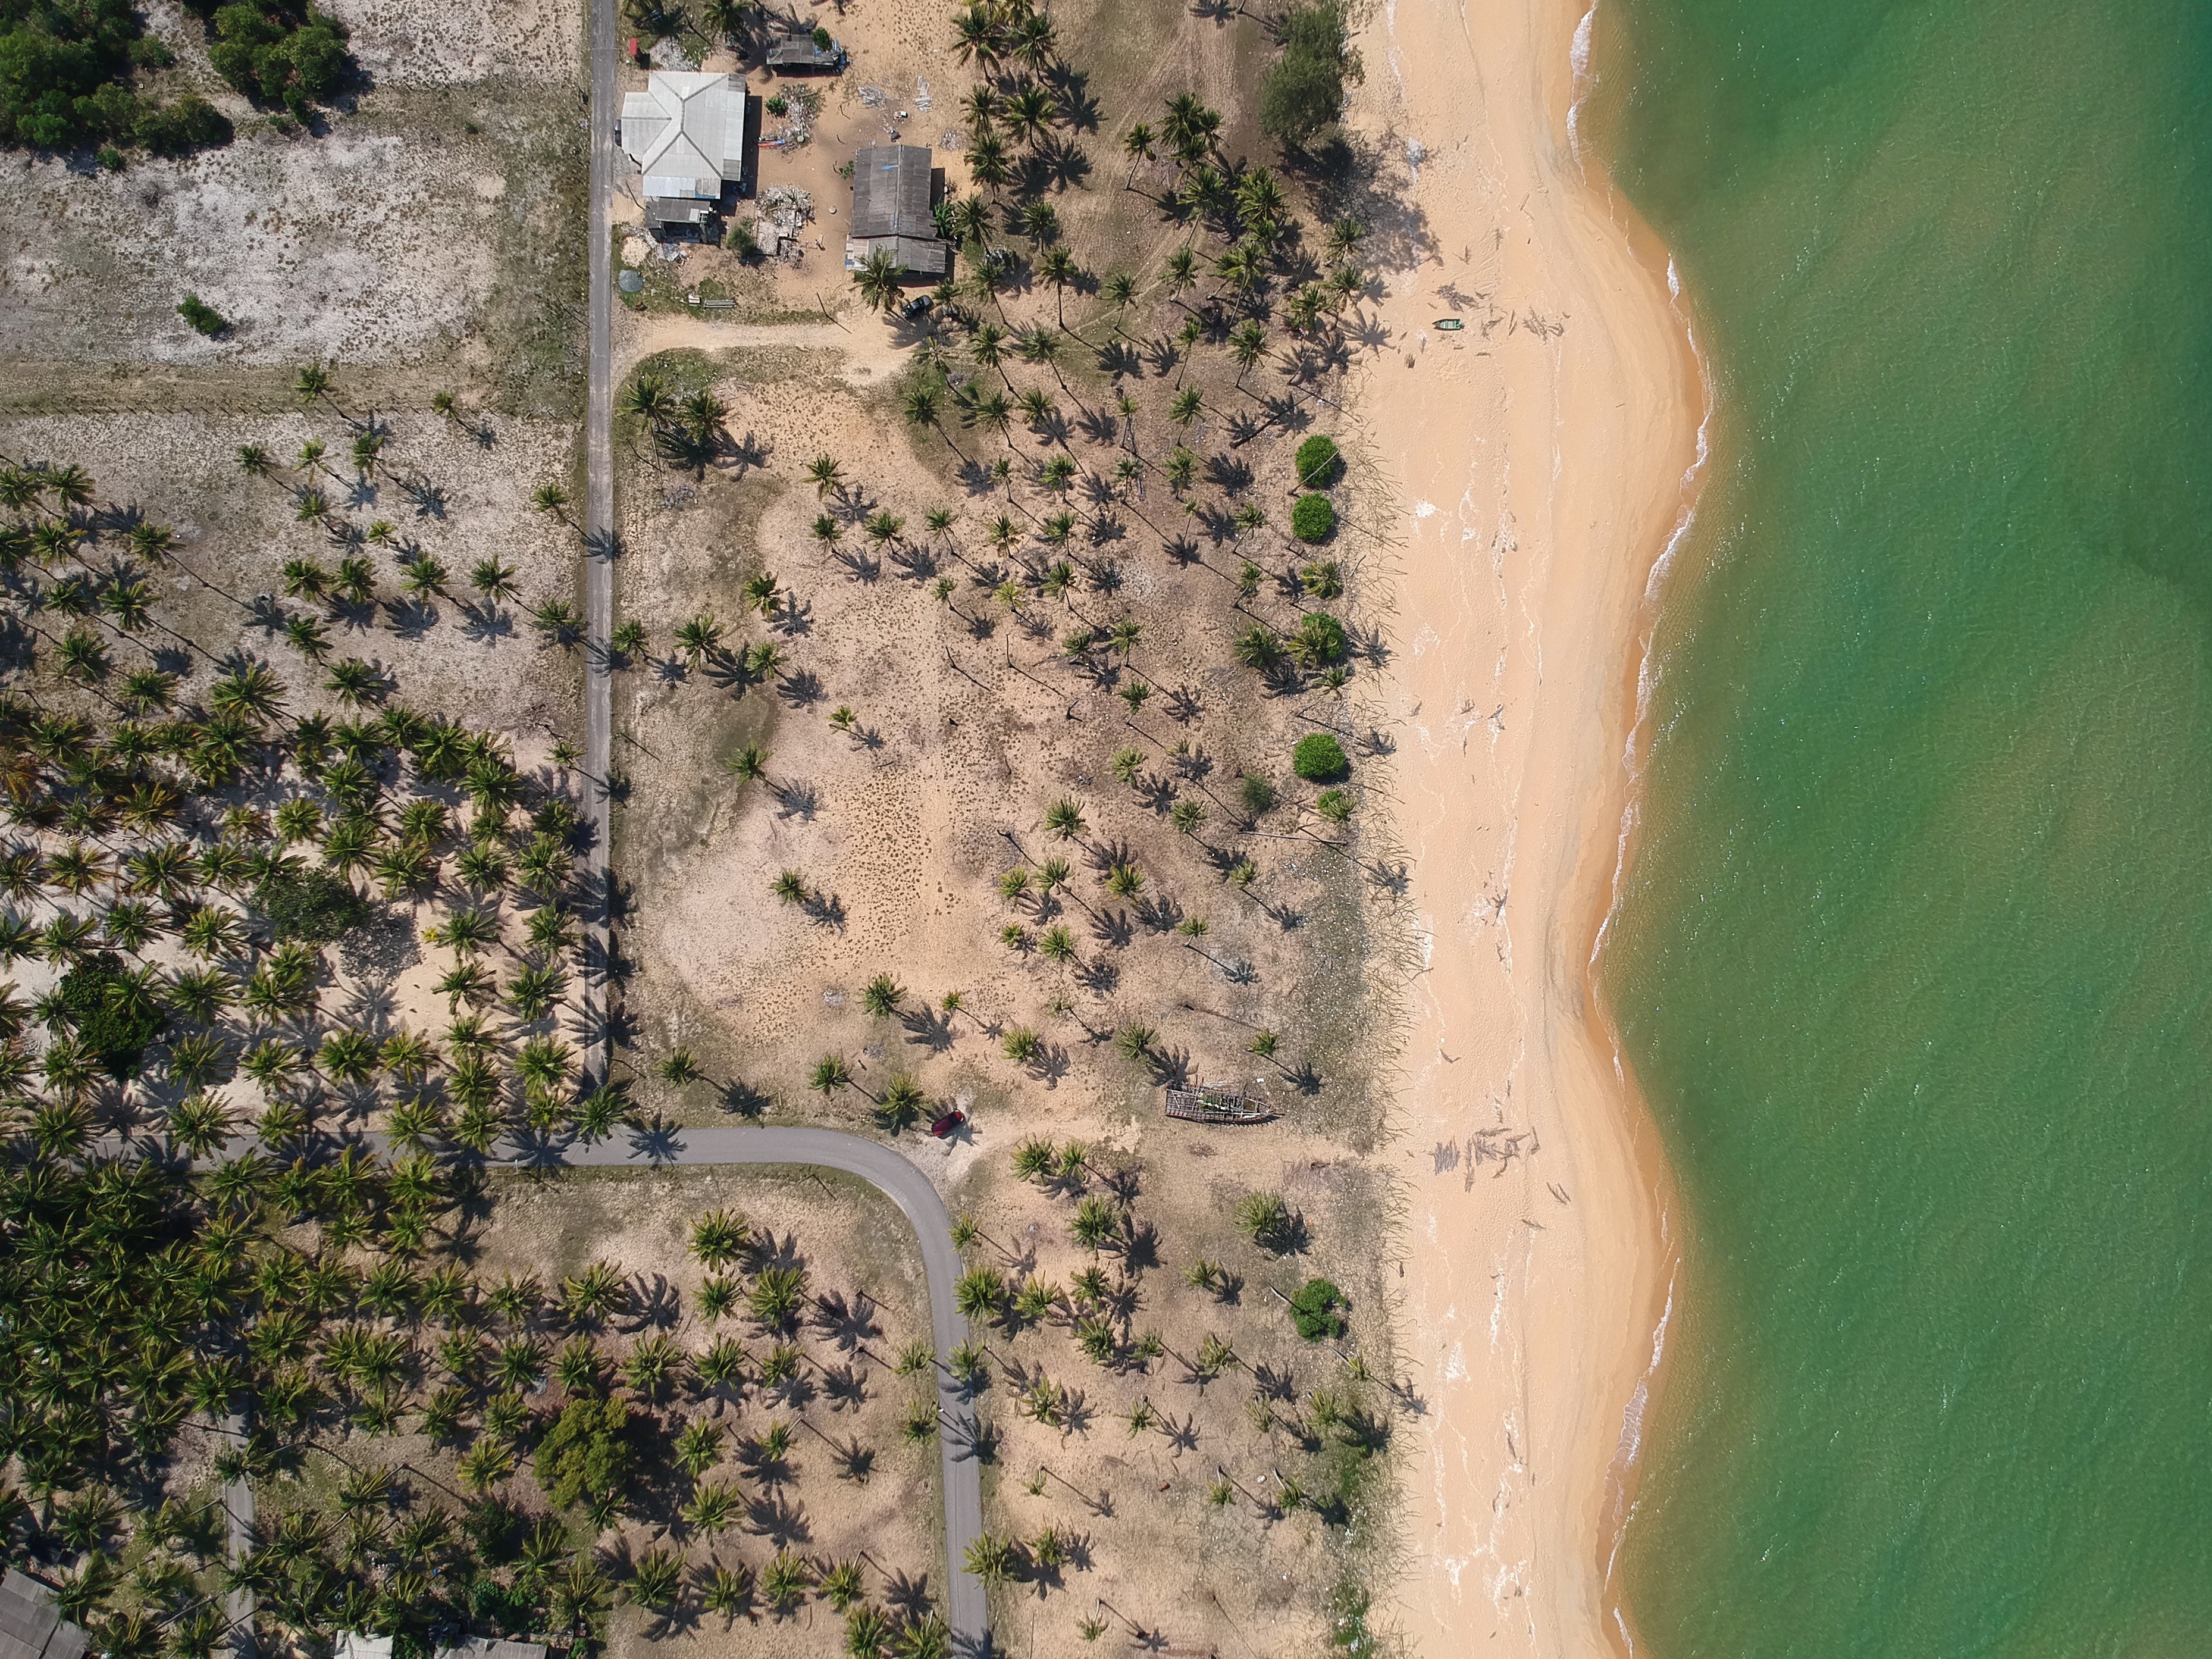
aerial photography, map, photography, terrain